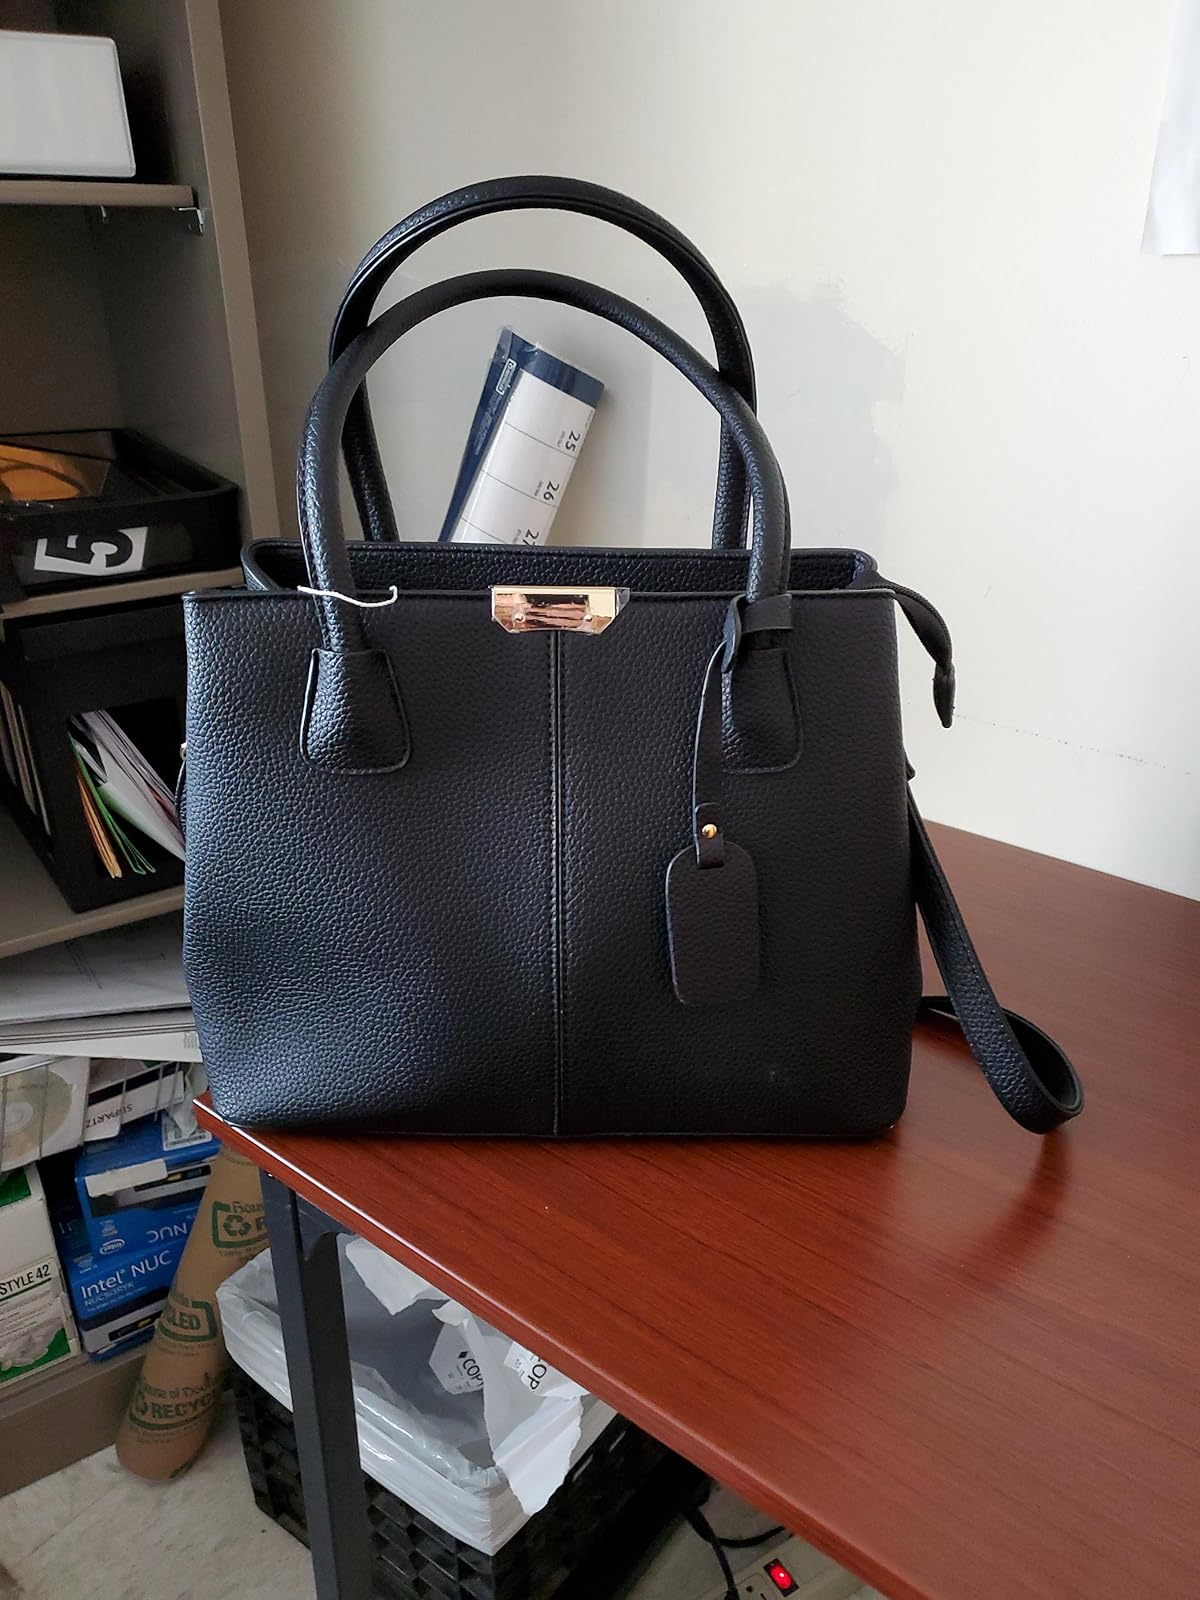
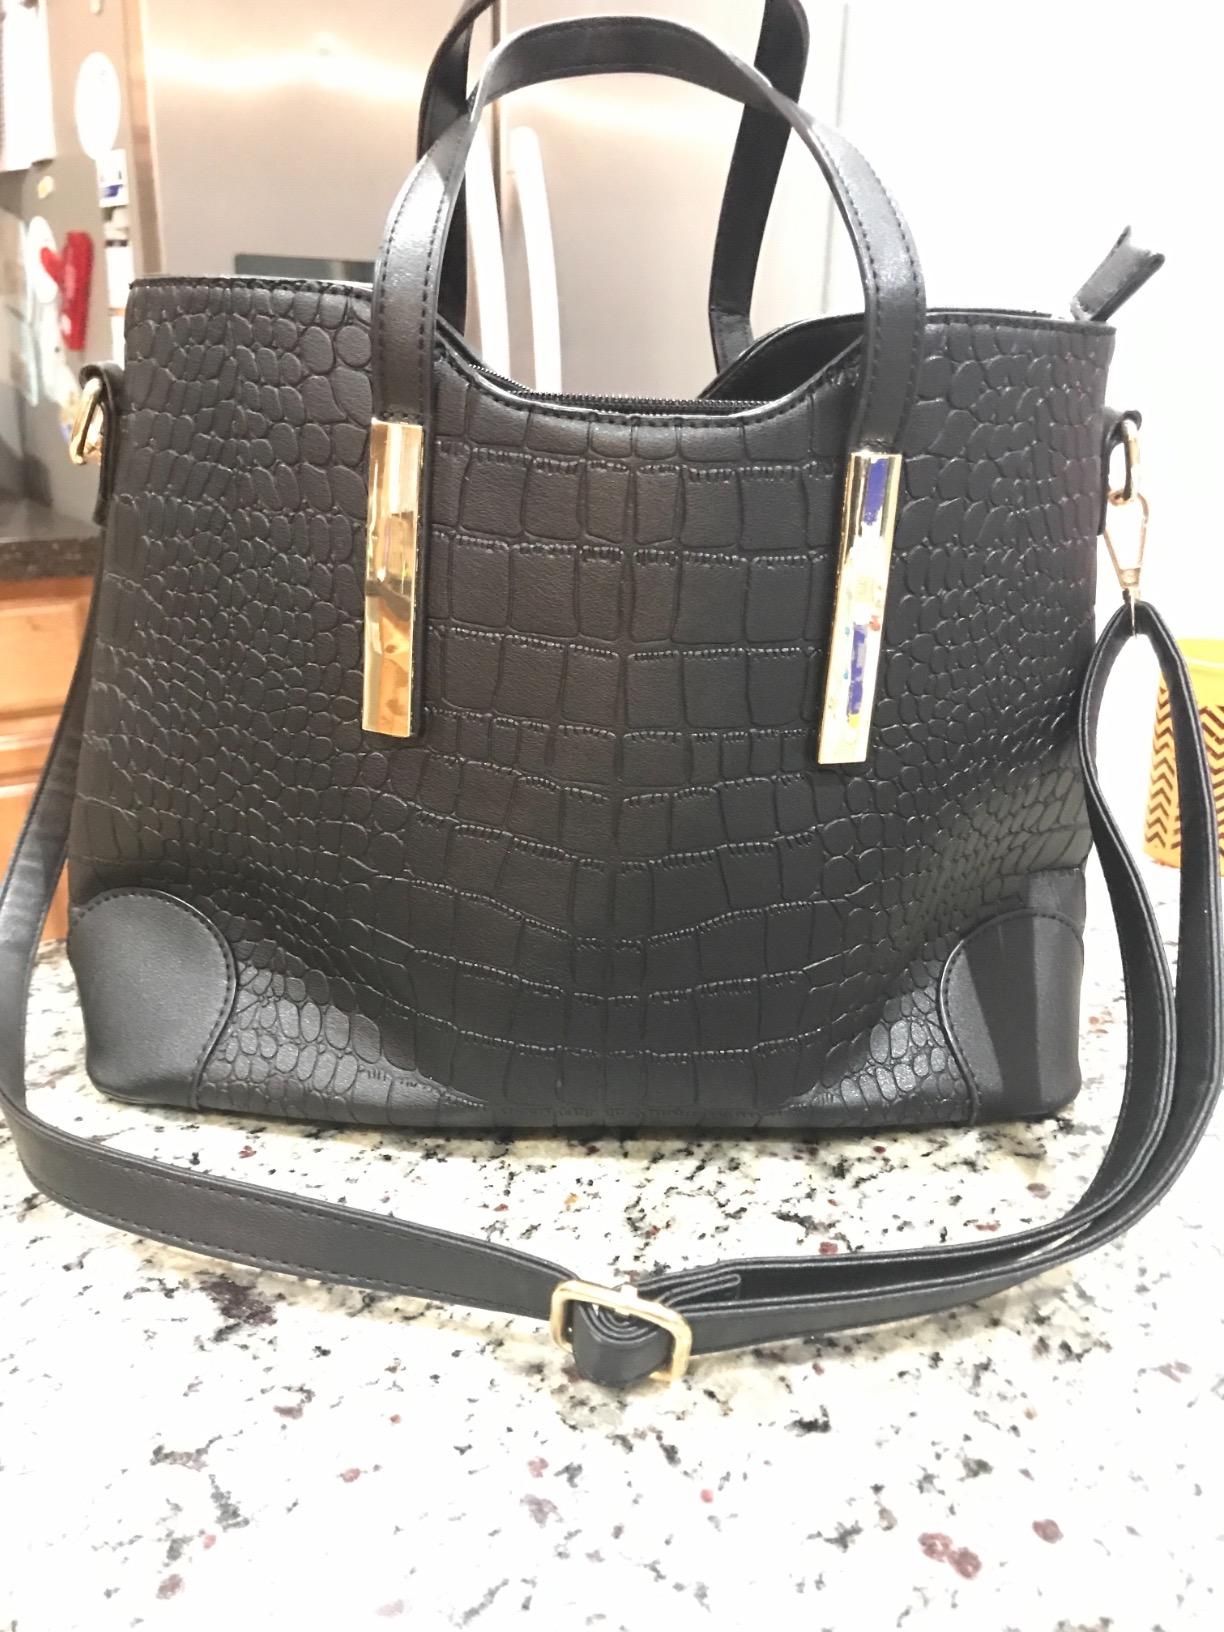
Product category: accessories_handbag
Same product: no